Anson, Kansas

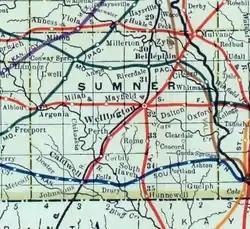
1915 Railroad Map of Sumner County

Anson is an unincorporated community in Sumner County, Kansas, United States. It is located approximately six miles east of Conway Springs at 1.5 miles south of the intersection of N Anson Rd and W 90th St N, adjacent to an abandoned railroad. It currently contains a small number of homes, but no businesses or services.